Elizabeth S. Hartwell

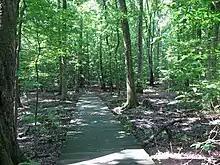
A boardwark in Elizabeth Hartwell Mason Neck National Wildlife Refuge.

Speer worked as a typist in Washington, D.C. during World War II. Beginning in 1965, while living in Mason Neck, Hartwell campaigned against several large-scale development and other intrusive land use plans, working to preserve the natural environment of the peninsula, to protect bird habitats and ultimately to establish the Mason Neck National Wildlife Refuge, Mason Neck State Park, and Pohick Bay Regional Park. She attended zoning board meetings, gave speeches, conducted boat tours, organized phone and mail campaigns, and made a film to promote her cause. She served on the Northern Virginia Potomac River Basin Commission, the Fairfax County Wetlands Board and the Virginia Board of Agriculture, and held leadership positions with the Northern Virginia Regional Park Authority, Friends of Mason Neck, the Conservation Council of Virginia, and the Citizens Council for a Clean Potomac.